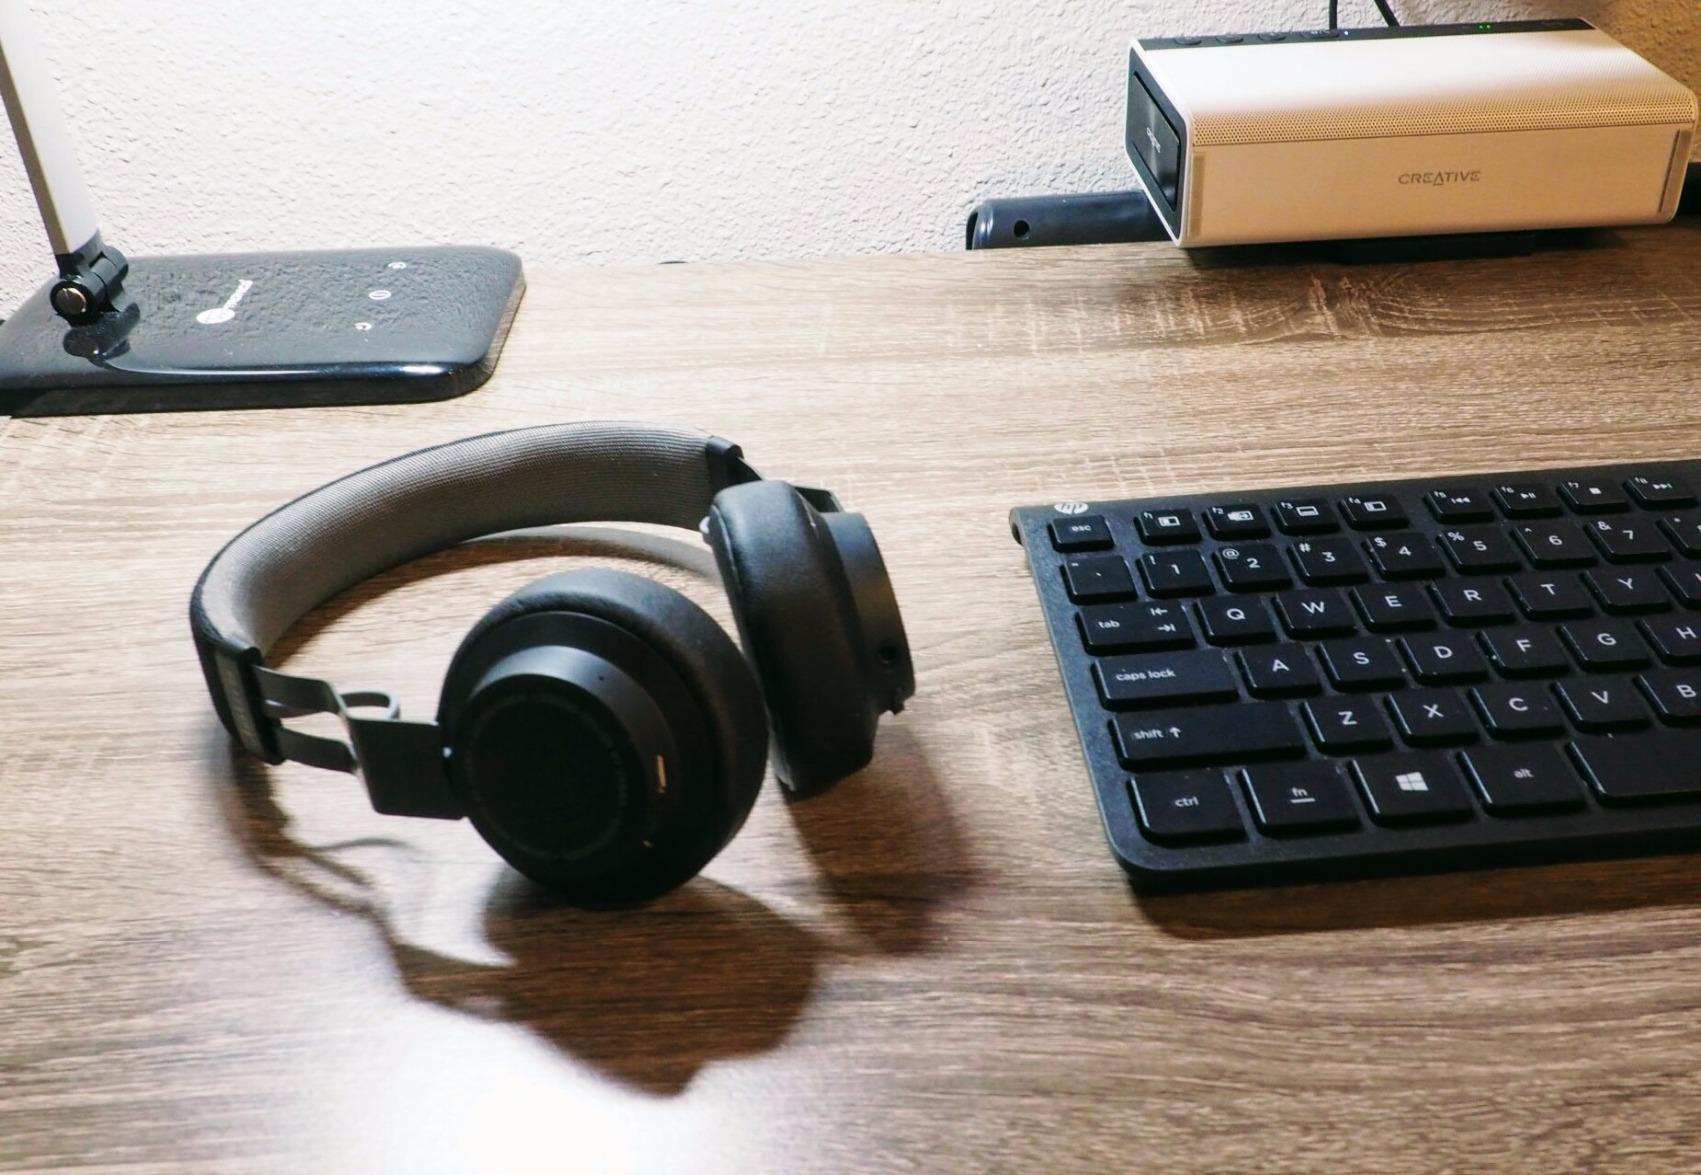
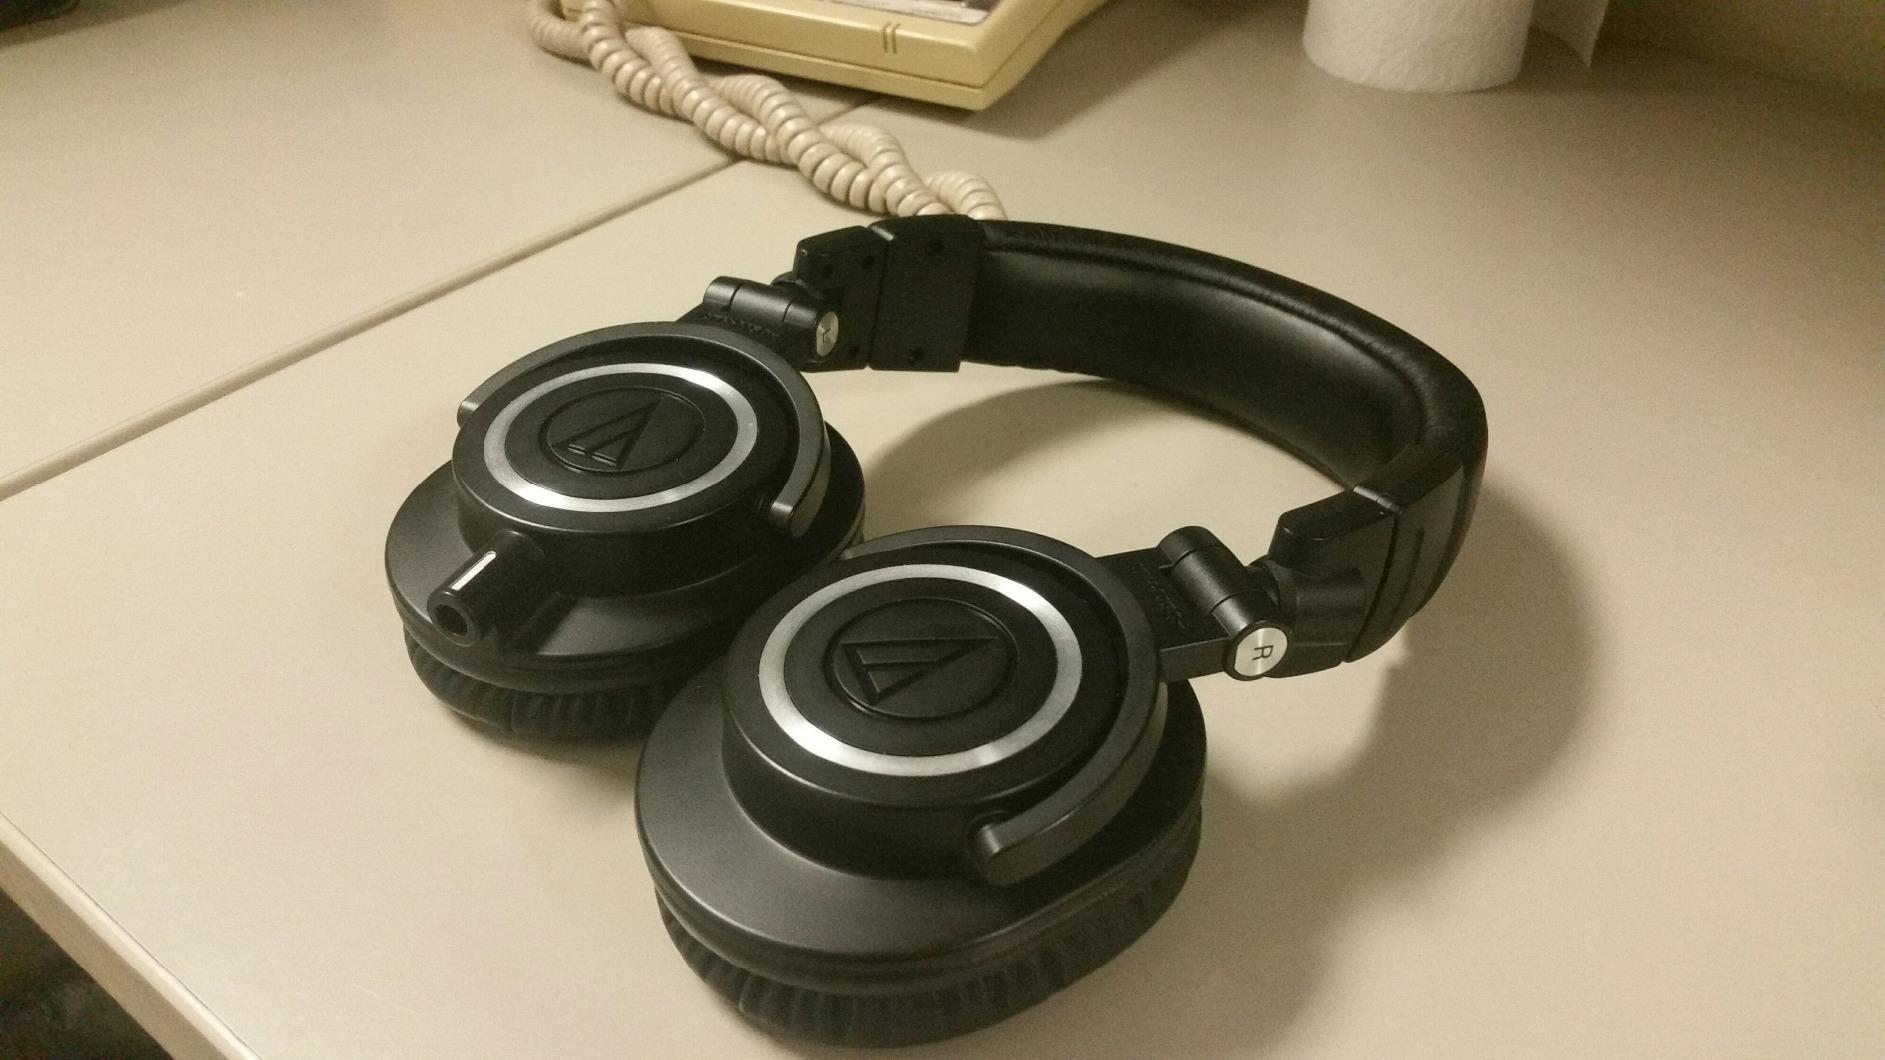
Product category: headphones
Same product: no